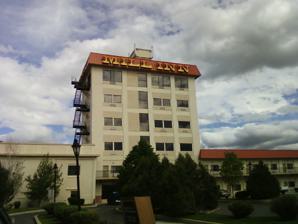
Building: Sheridan Flouring Mills, Inc.
Country: United States of America
Year built: 1921
United States historic place Sheridan Flouring Mills, Inc. U.S. National Register of Historic Places Show map of Wyoming Show map of the United States Location 2161 Coffeen Ave., Sheridan, Wyoming , United States 82801 Coordinates 44°46′28″N 106°56′28″W / 44.77444°N 106.94111°W / 44.77444; -106.94111 Built 1921 NRHP reference No. 97001533 Added to NRHP December 8, 1997 The Sheridan Flouring Mills (the Mill Inn), is an industrial complex in Sheridan, Wyoming . The mills were a major component of the economy of north central Wyoming , providing collection, storage and milling of locally produced wheat and other grains into flour and other milled products. The mill was established by Captain Scott W. Snively in the early 1890s. The Sheridan Milling and Manufacturing Company was sold to J.W. Denio in 1903, who operated the mill on Broadway Avenue near downtown Sheridan.  A catastrophic fire destroyed that mill in 1919, resulting in the purchase of a new location on Coffeen Avenue and construction of a much larger mill. The present complex was built in 1920-21 for J.W. Denio by Ballinger and McAllister of Bloomington, Illinois . It consists of a reinforced concrete mill building with a long two-story wing and a more compact six-story section, adjoined by a reinforced concrete grain elevator with seven pairs of grain tanks. The elevator features a large logo with a cowboy on a bucking horse and the legend "Best Out West Enriched Flour, Tomahawk Feeds For Livestock and Poultry, Sheridan Flouring Mills, Inc." The elevator building is 144 feet (44 m) high, while the grain tanks are 110 feet (34 m) high. The mill therefore dominates the skyline of Sheridan. The mill was purchased by Nebraska Consolidated Mills Company in 1963, the firm that became Con-Agra in 1971. The mill was upgraded in 1967, but closed in 1972. In 1974 a local corporation purchased the mill and converted it into a hotel in 1977-1978. As part of the hotel renovation, the interior partitions were removed from the mill building and new windows were installed, partially closing the openings with masonry. The grain elevators had a capacity in the 1930s of 410,000 bushels of grain. They are now abandoned and their machinery has been removed. The mill's products included wheat cereal and biscuit, doughnut, waffle and pancake flour, marketed as "Best Out West." Animal feed products were sold under the "Tomahawk" brand. The mill employed a baker to test the production by baking bread twice a day. The mill had a rail connection via a spur line of the Chicago, Burlington and Quincy Railroad . The tracks were removed with the development of the Sugarland commercial district. References